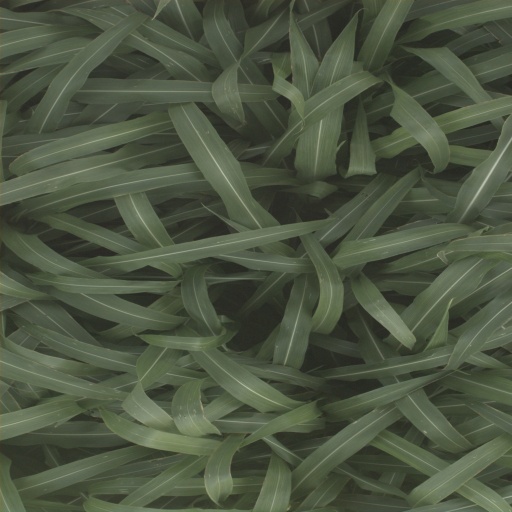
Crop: sorghum